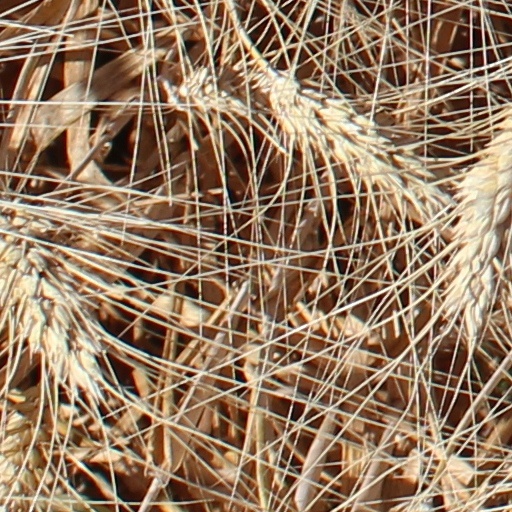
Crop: wheat